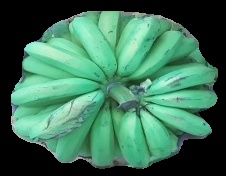
Variety: pachbale
Grade: grade2